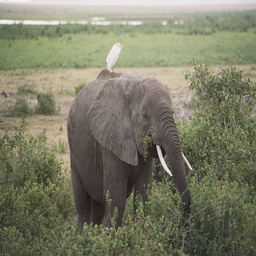
A seagull sits atop an elephant while it grazes.
A white bird sits on an elephants back while the elephant eats.
An elephant with a medium sized bird on his back is eating brush.
An elephant is eating plants while a white bird rests on its back.
A bird perched on top of an elephant.